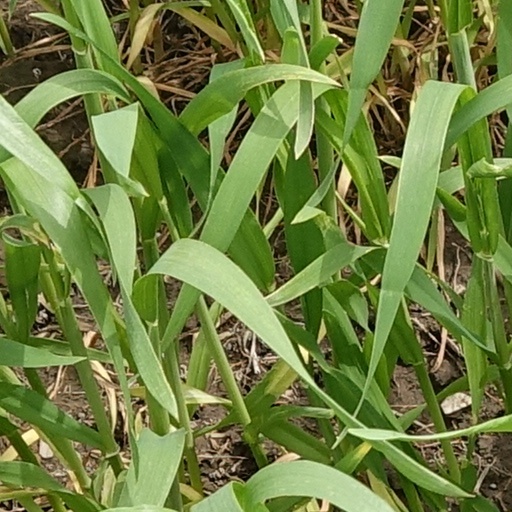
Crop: wheat